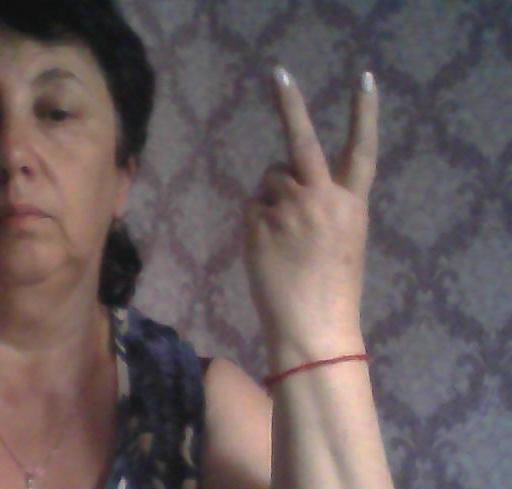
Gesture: peace_inverted